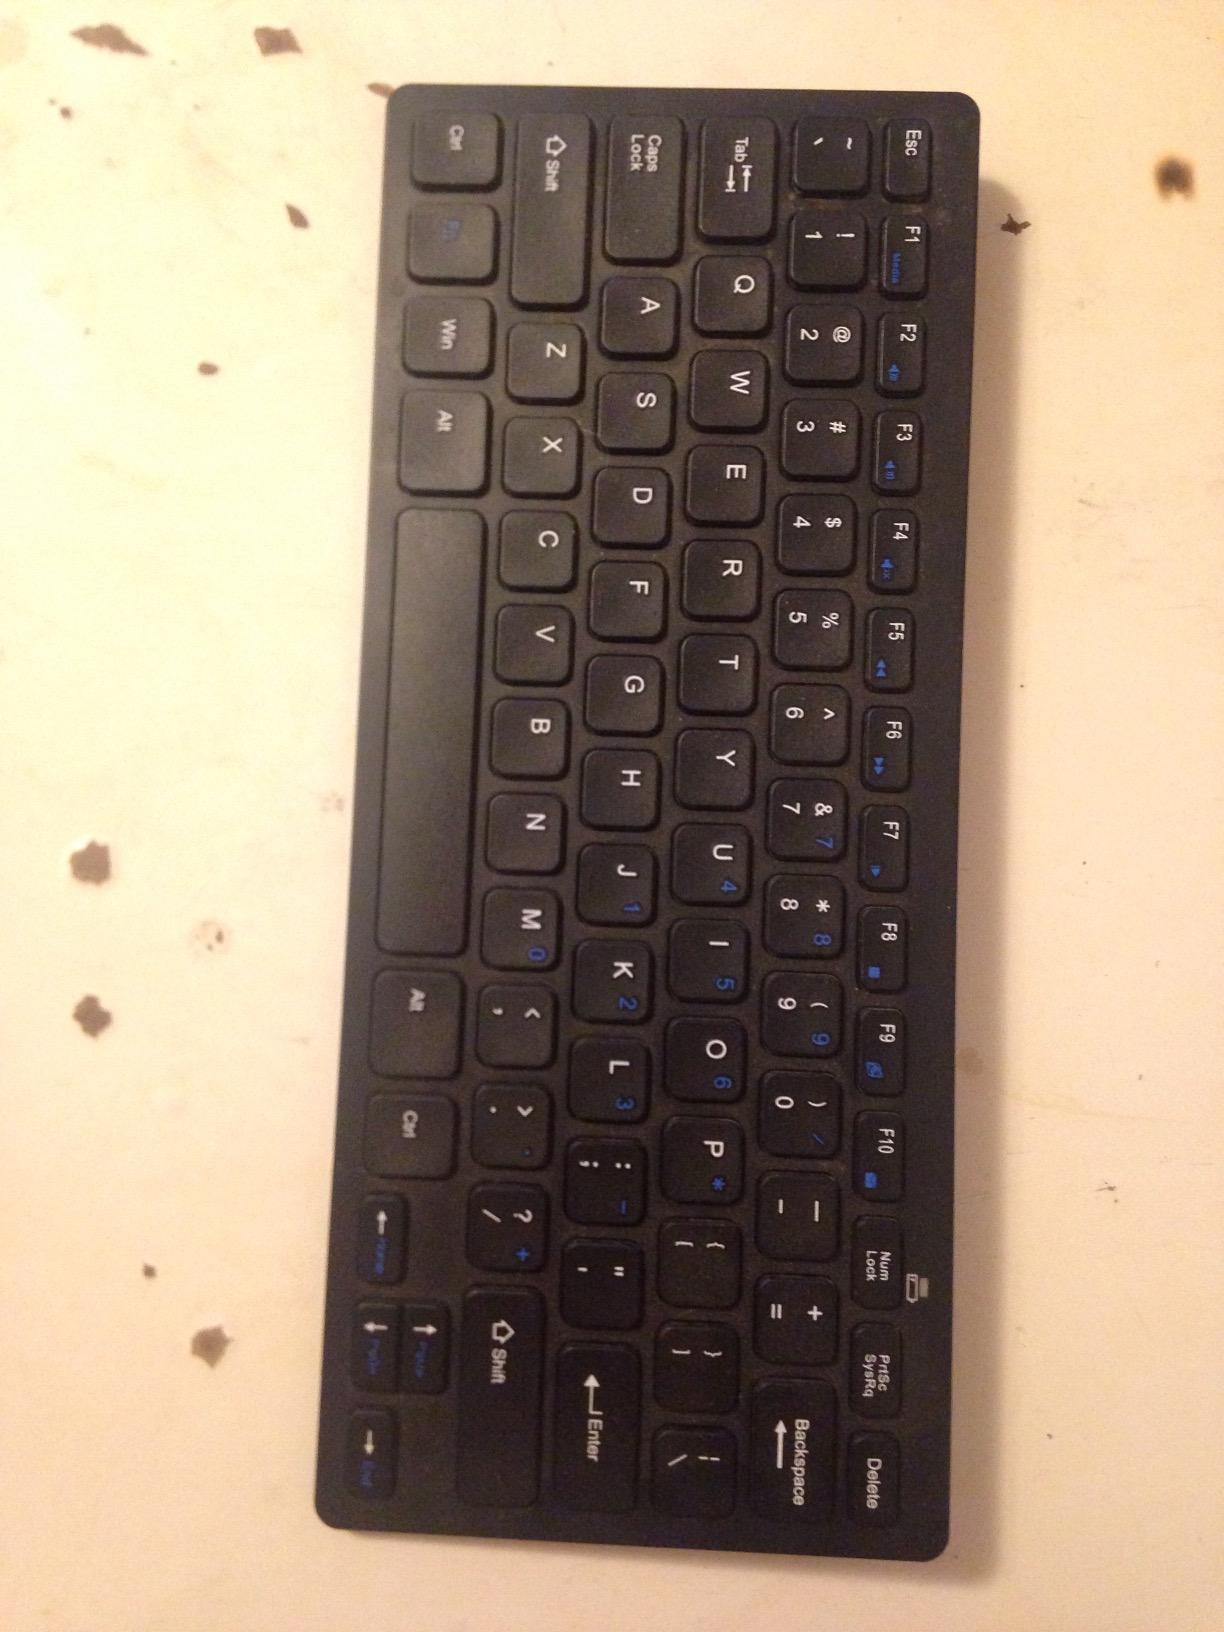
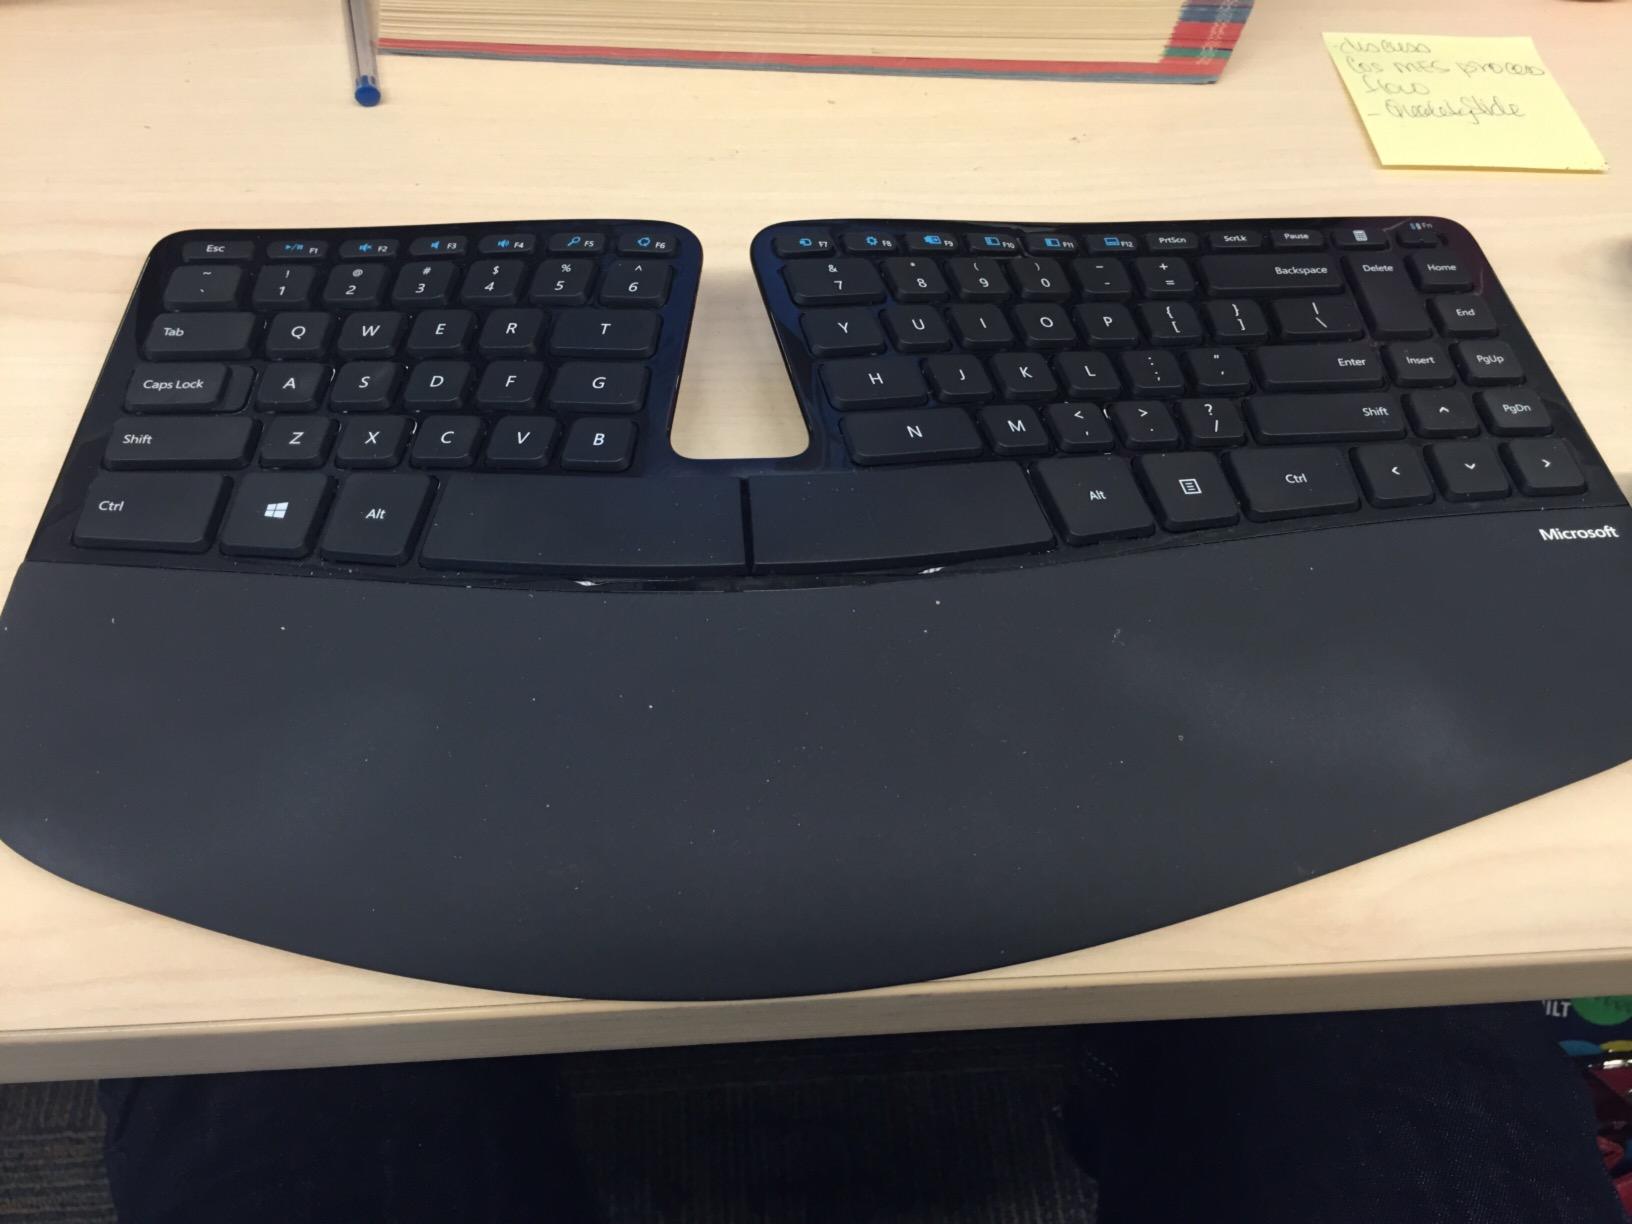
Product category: keyboard
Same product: no